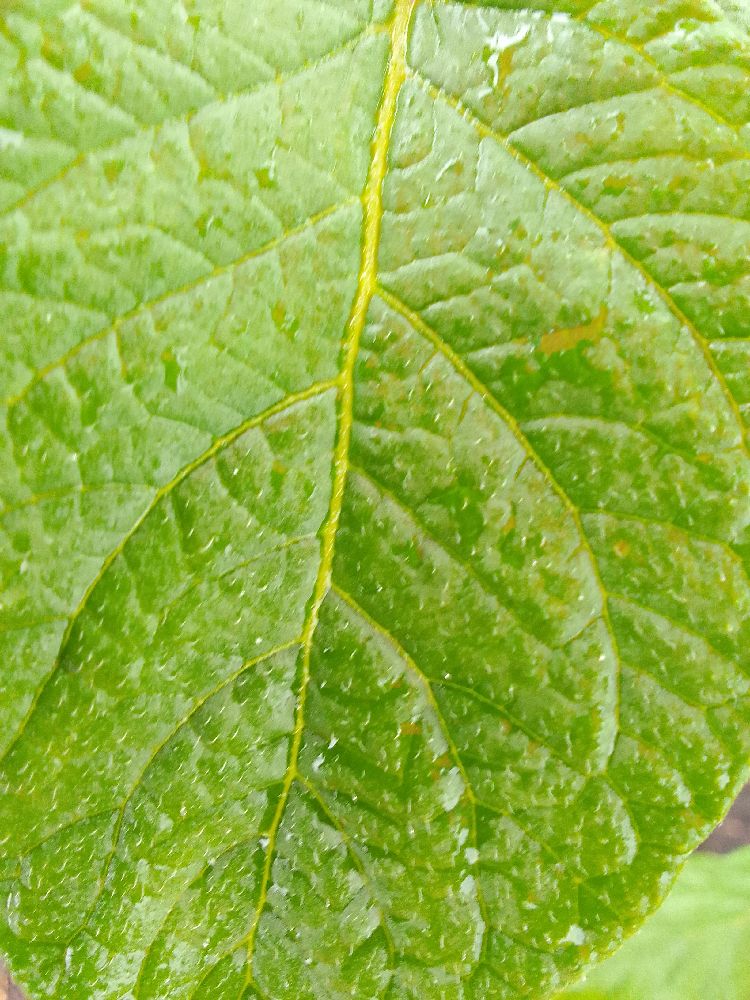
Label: Healthy